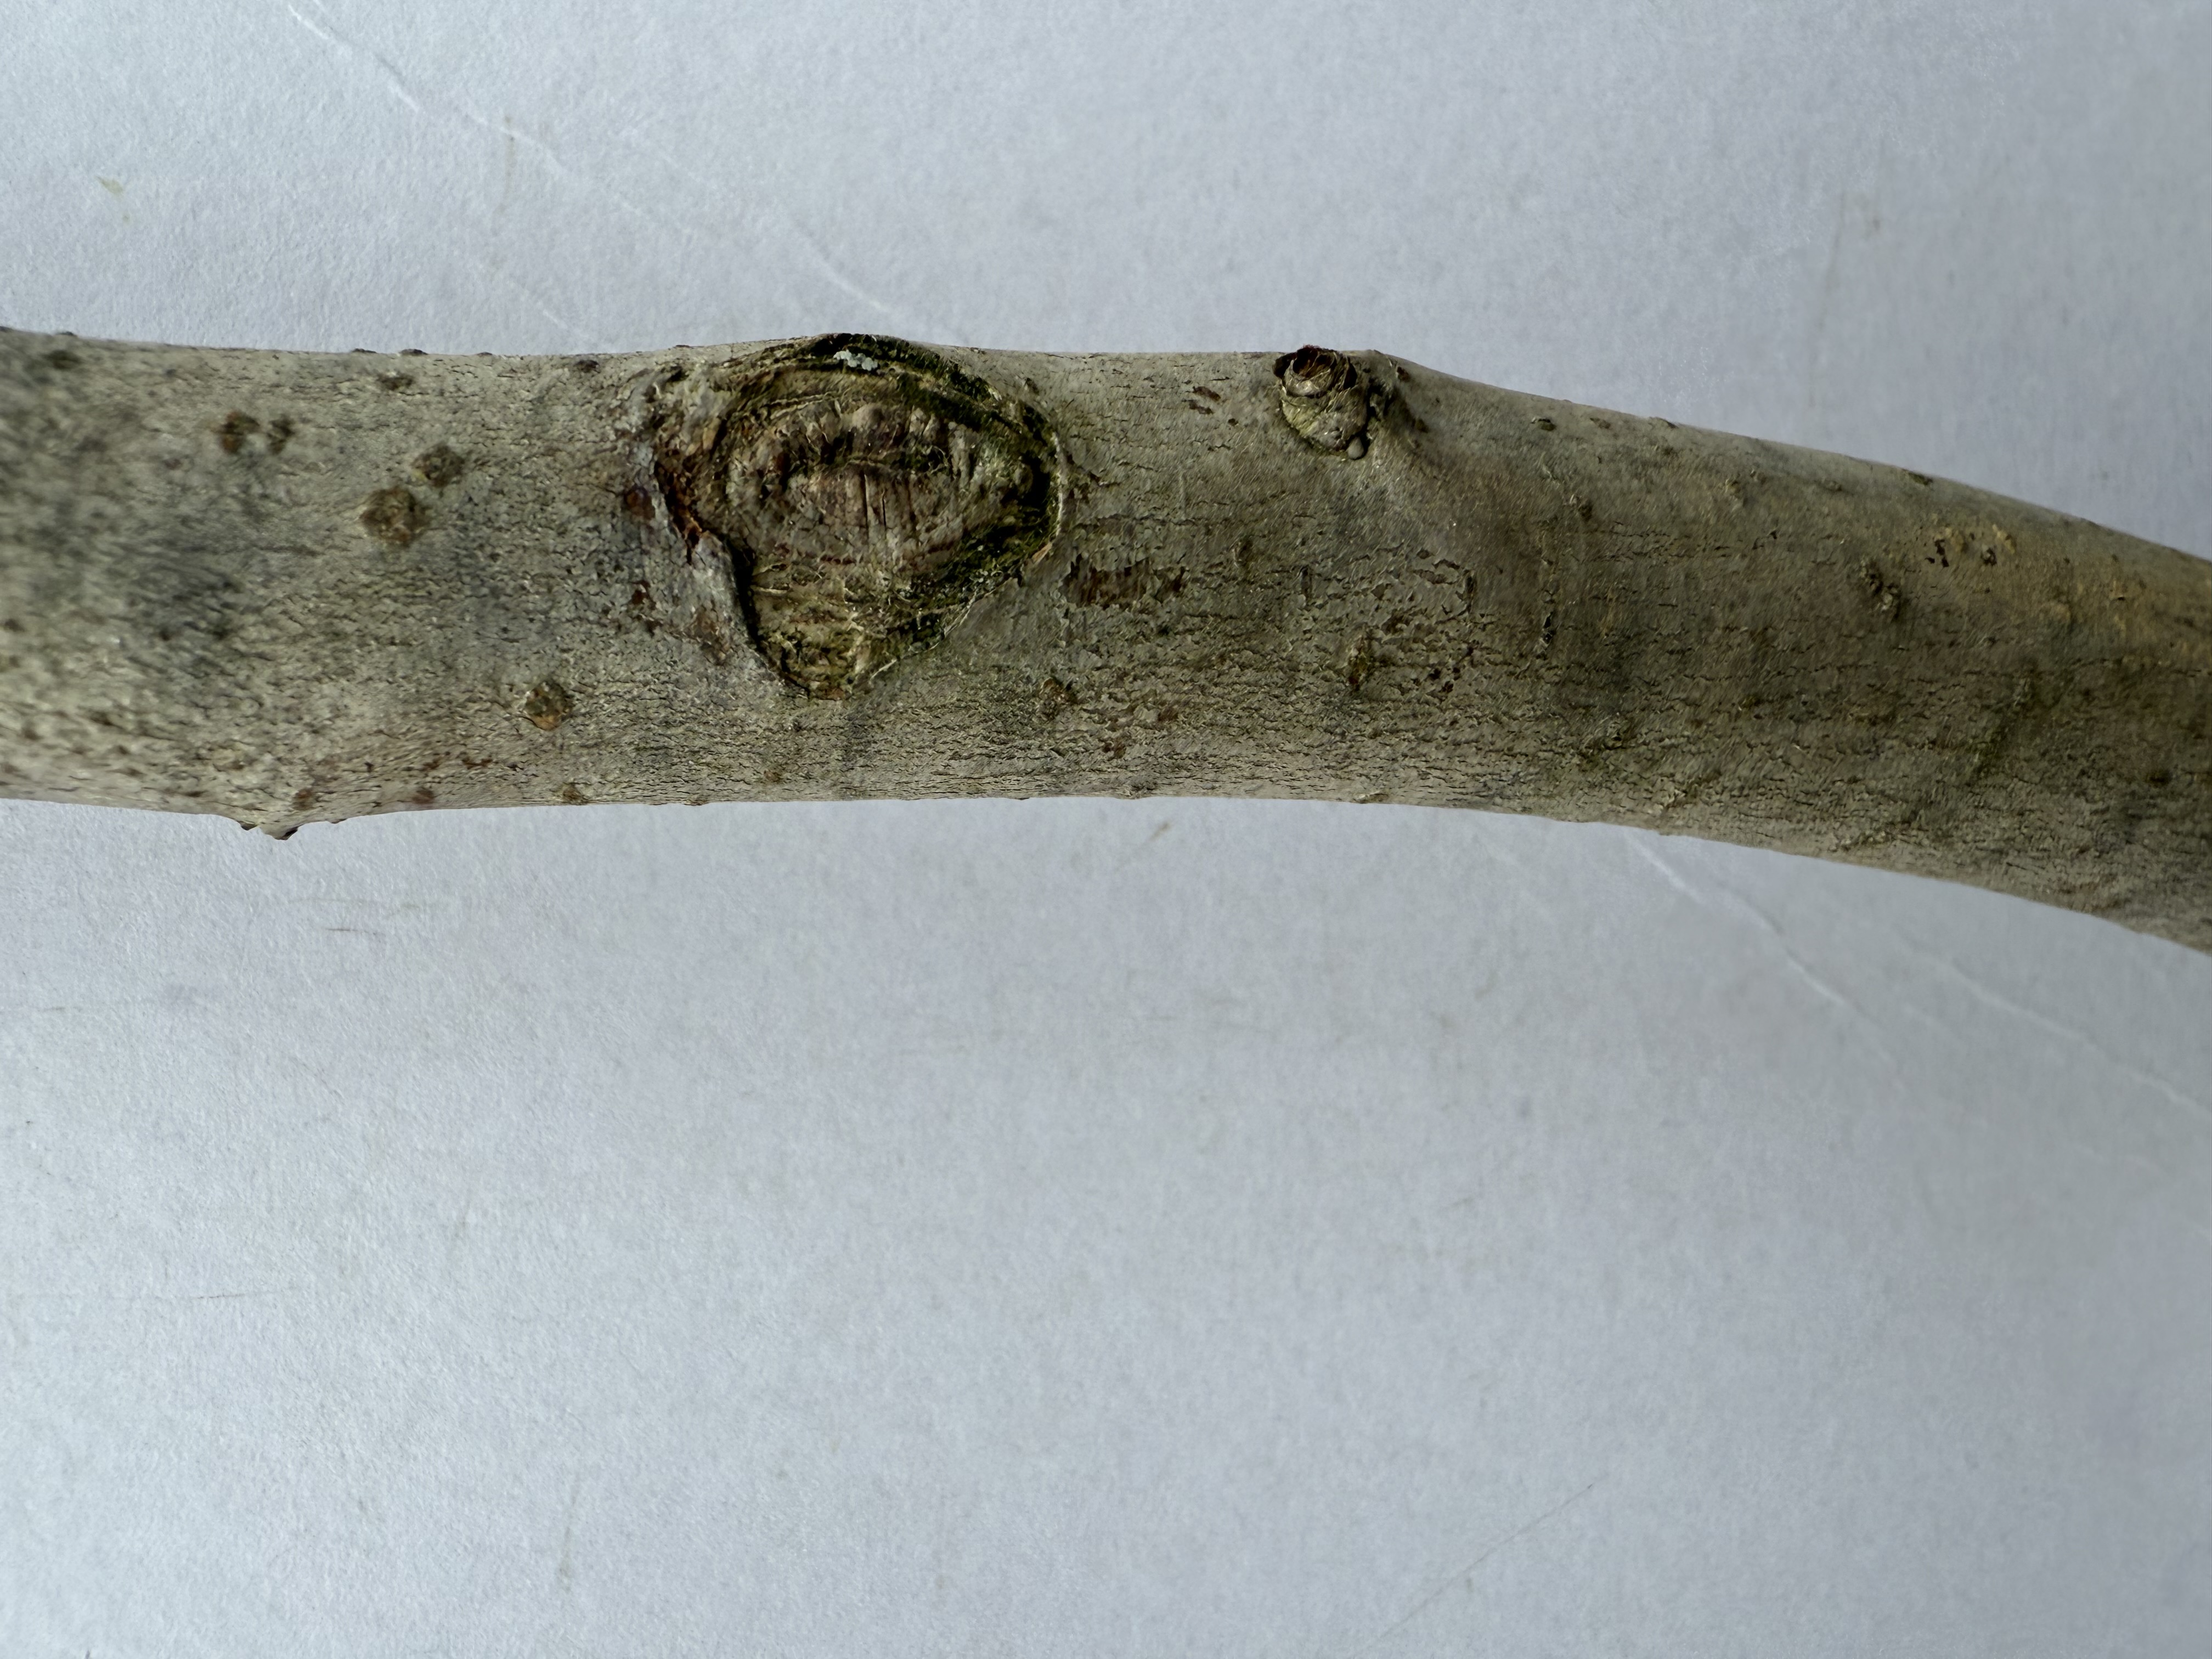
Variety: Deveci Pear